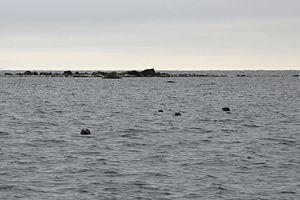
Le golfe de Finlande est un bras oriental de la mer Baltique séparant la Finlande de l'Estonie. Le delta de la Neva, au fond de ce golfe à l'est, offre une ouverture maritime à la Russie.